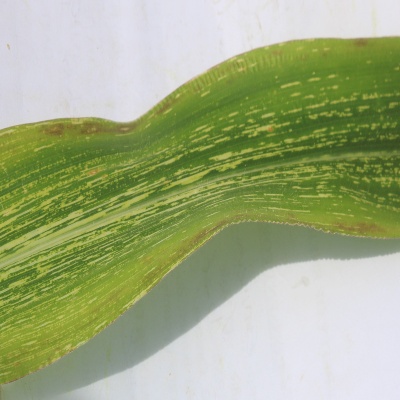
Crop: Maize
Condition: streak virus